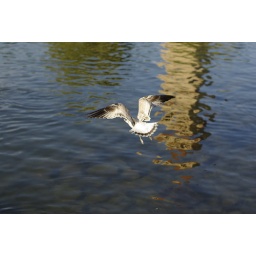
background, the clock tower in Spokane